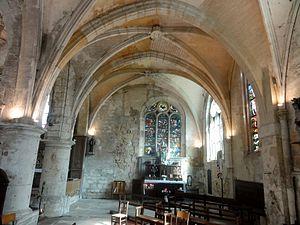
Chapelles sud, vue vers l'est (la seconde travée est le croisillon sud).
L'église Saint-Denis est une église catholique paroissiale située à Villers-sous-Saint-Leu, dans le département de l'Oise, en France. Les origines de la paroisse se perdent dans le temps. L'église actuelle remonte, dans ses parties les plus anciennes, au second quart du XIIᵉ siècle, et à la fin de la période romane. Il s'agit de la nef, dont les élévations nord et ouest n'ont guère évolué depuis, et du clocher avec sa haute flèche de pierre, malheureusement peu visible. Aucun élément d'architecture romane n'est visible à l'intérieur de l'église. Les différents agrandissements et remaniements de la période gothique font de l'église Saint-Denis un édifice particulièrement complexe. La chapelle latérale nord et le portail datent de la fin du XIIᵉ siècle. Les voûtes de la nef et le chœur datent du milieu du XIIIᵉ siècle et affichent un style gothique rayonnant de bon niveau, sauf toutefois les arcades sous la base du clocher, qui sont d'un caractère purement fonctionnel. Également à la période rayonnante appartiennent la chapelle latérale sud et son ancien portail occidental, qui est devenu ultérieurement la porte de la sacristie.